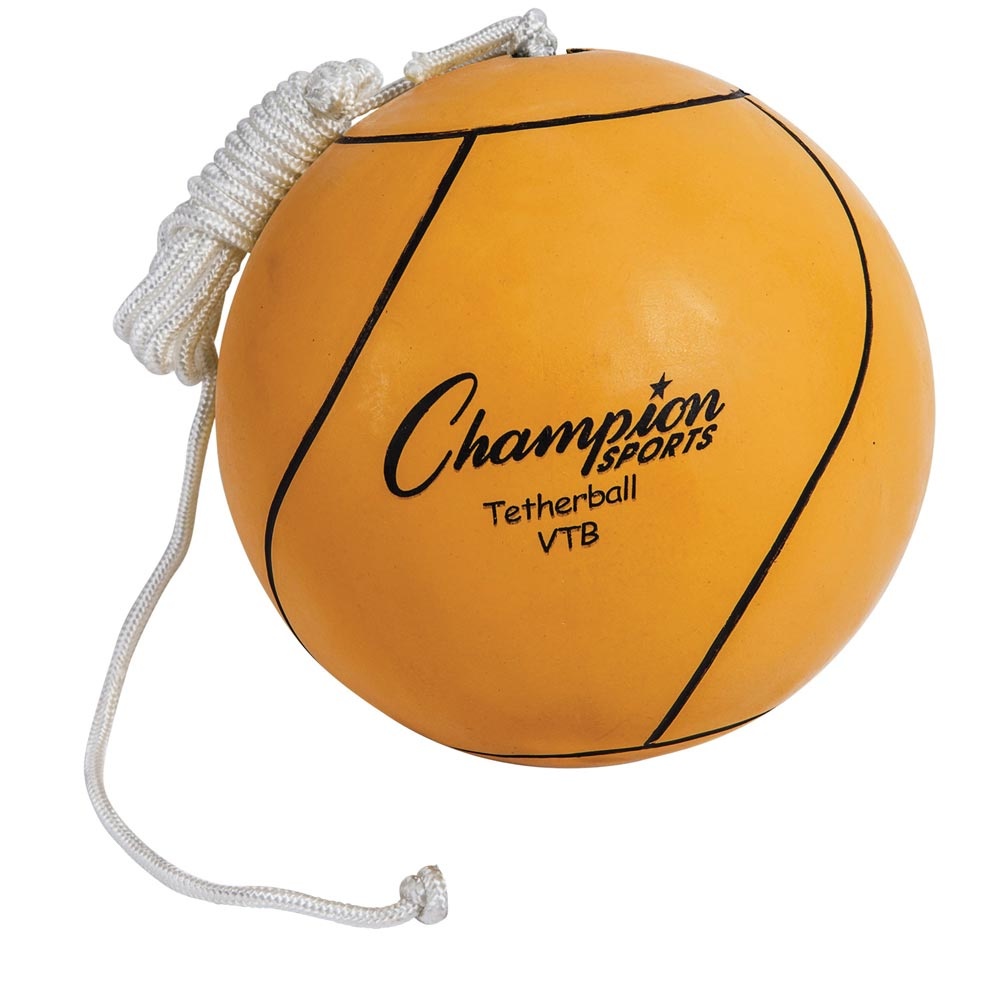
Champion Sports Rubber Tetherball
• Champion Sports • Reinforced rubber cover • Nylon wound butyl bladder • Nylon tether • Yellow The Champion Sports Tether Ball is an official size rubber tetherball, with a nylon wound butyl bladder and an attached nylon tether. Just connect the tetherball to an existing pole and let the fun begin!
Brand: Champion Sports
Category: Sporting Goods > Outdoor Recreation > Outdoor Games > Tetherball > Tetherballs